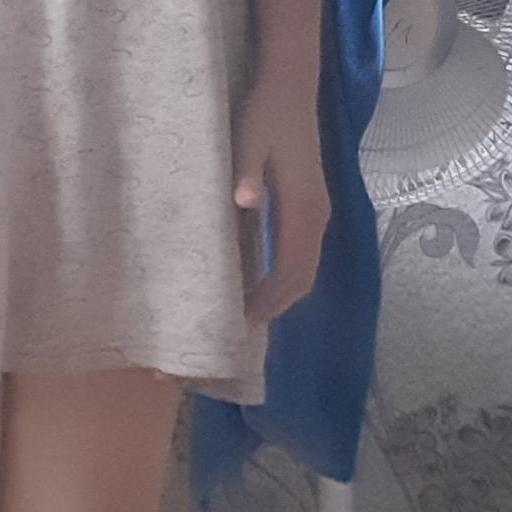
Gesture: no_gesture